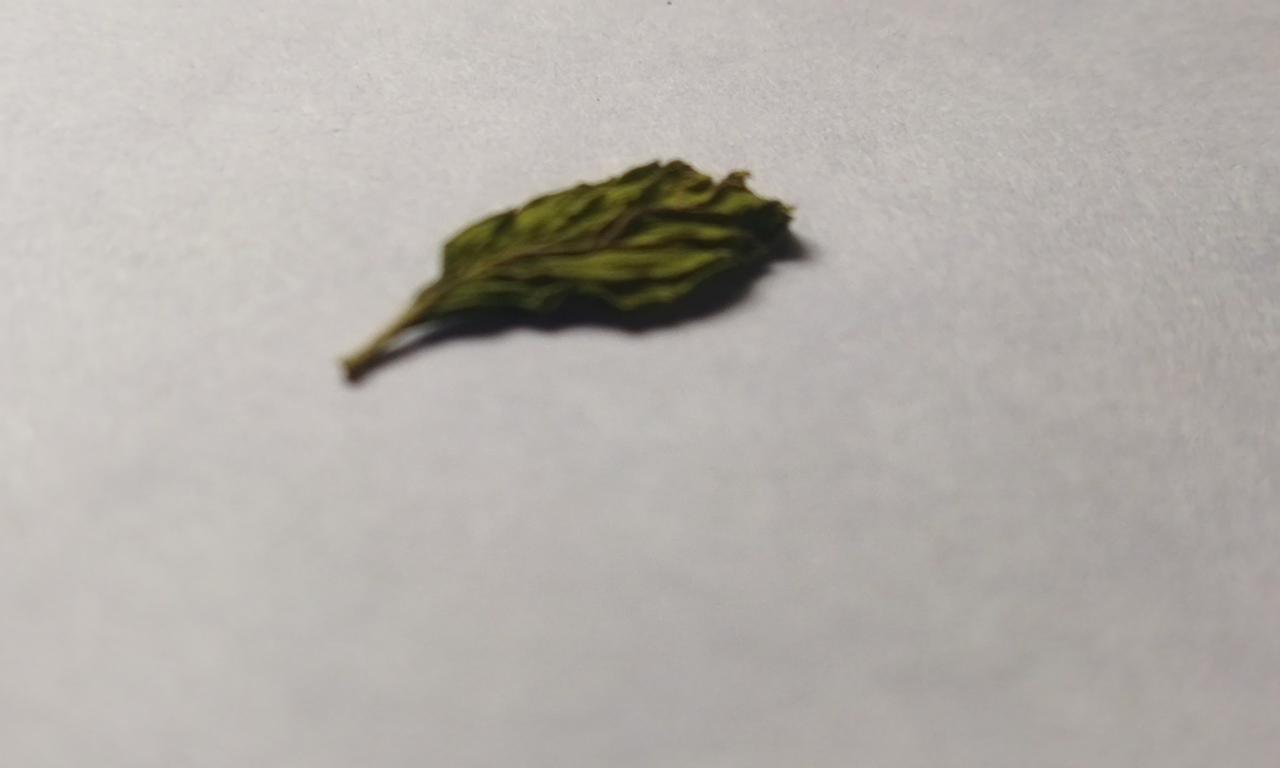
Label: Dried